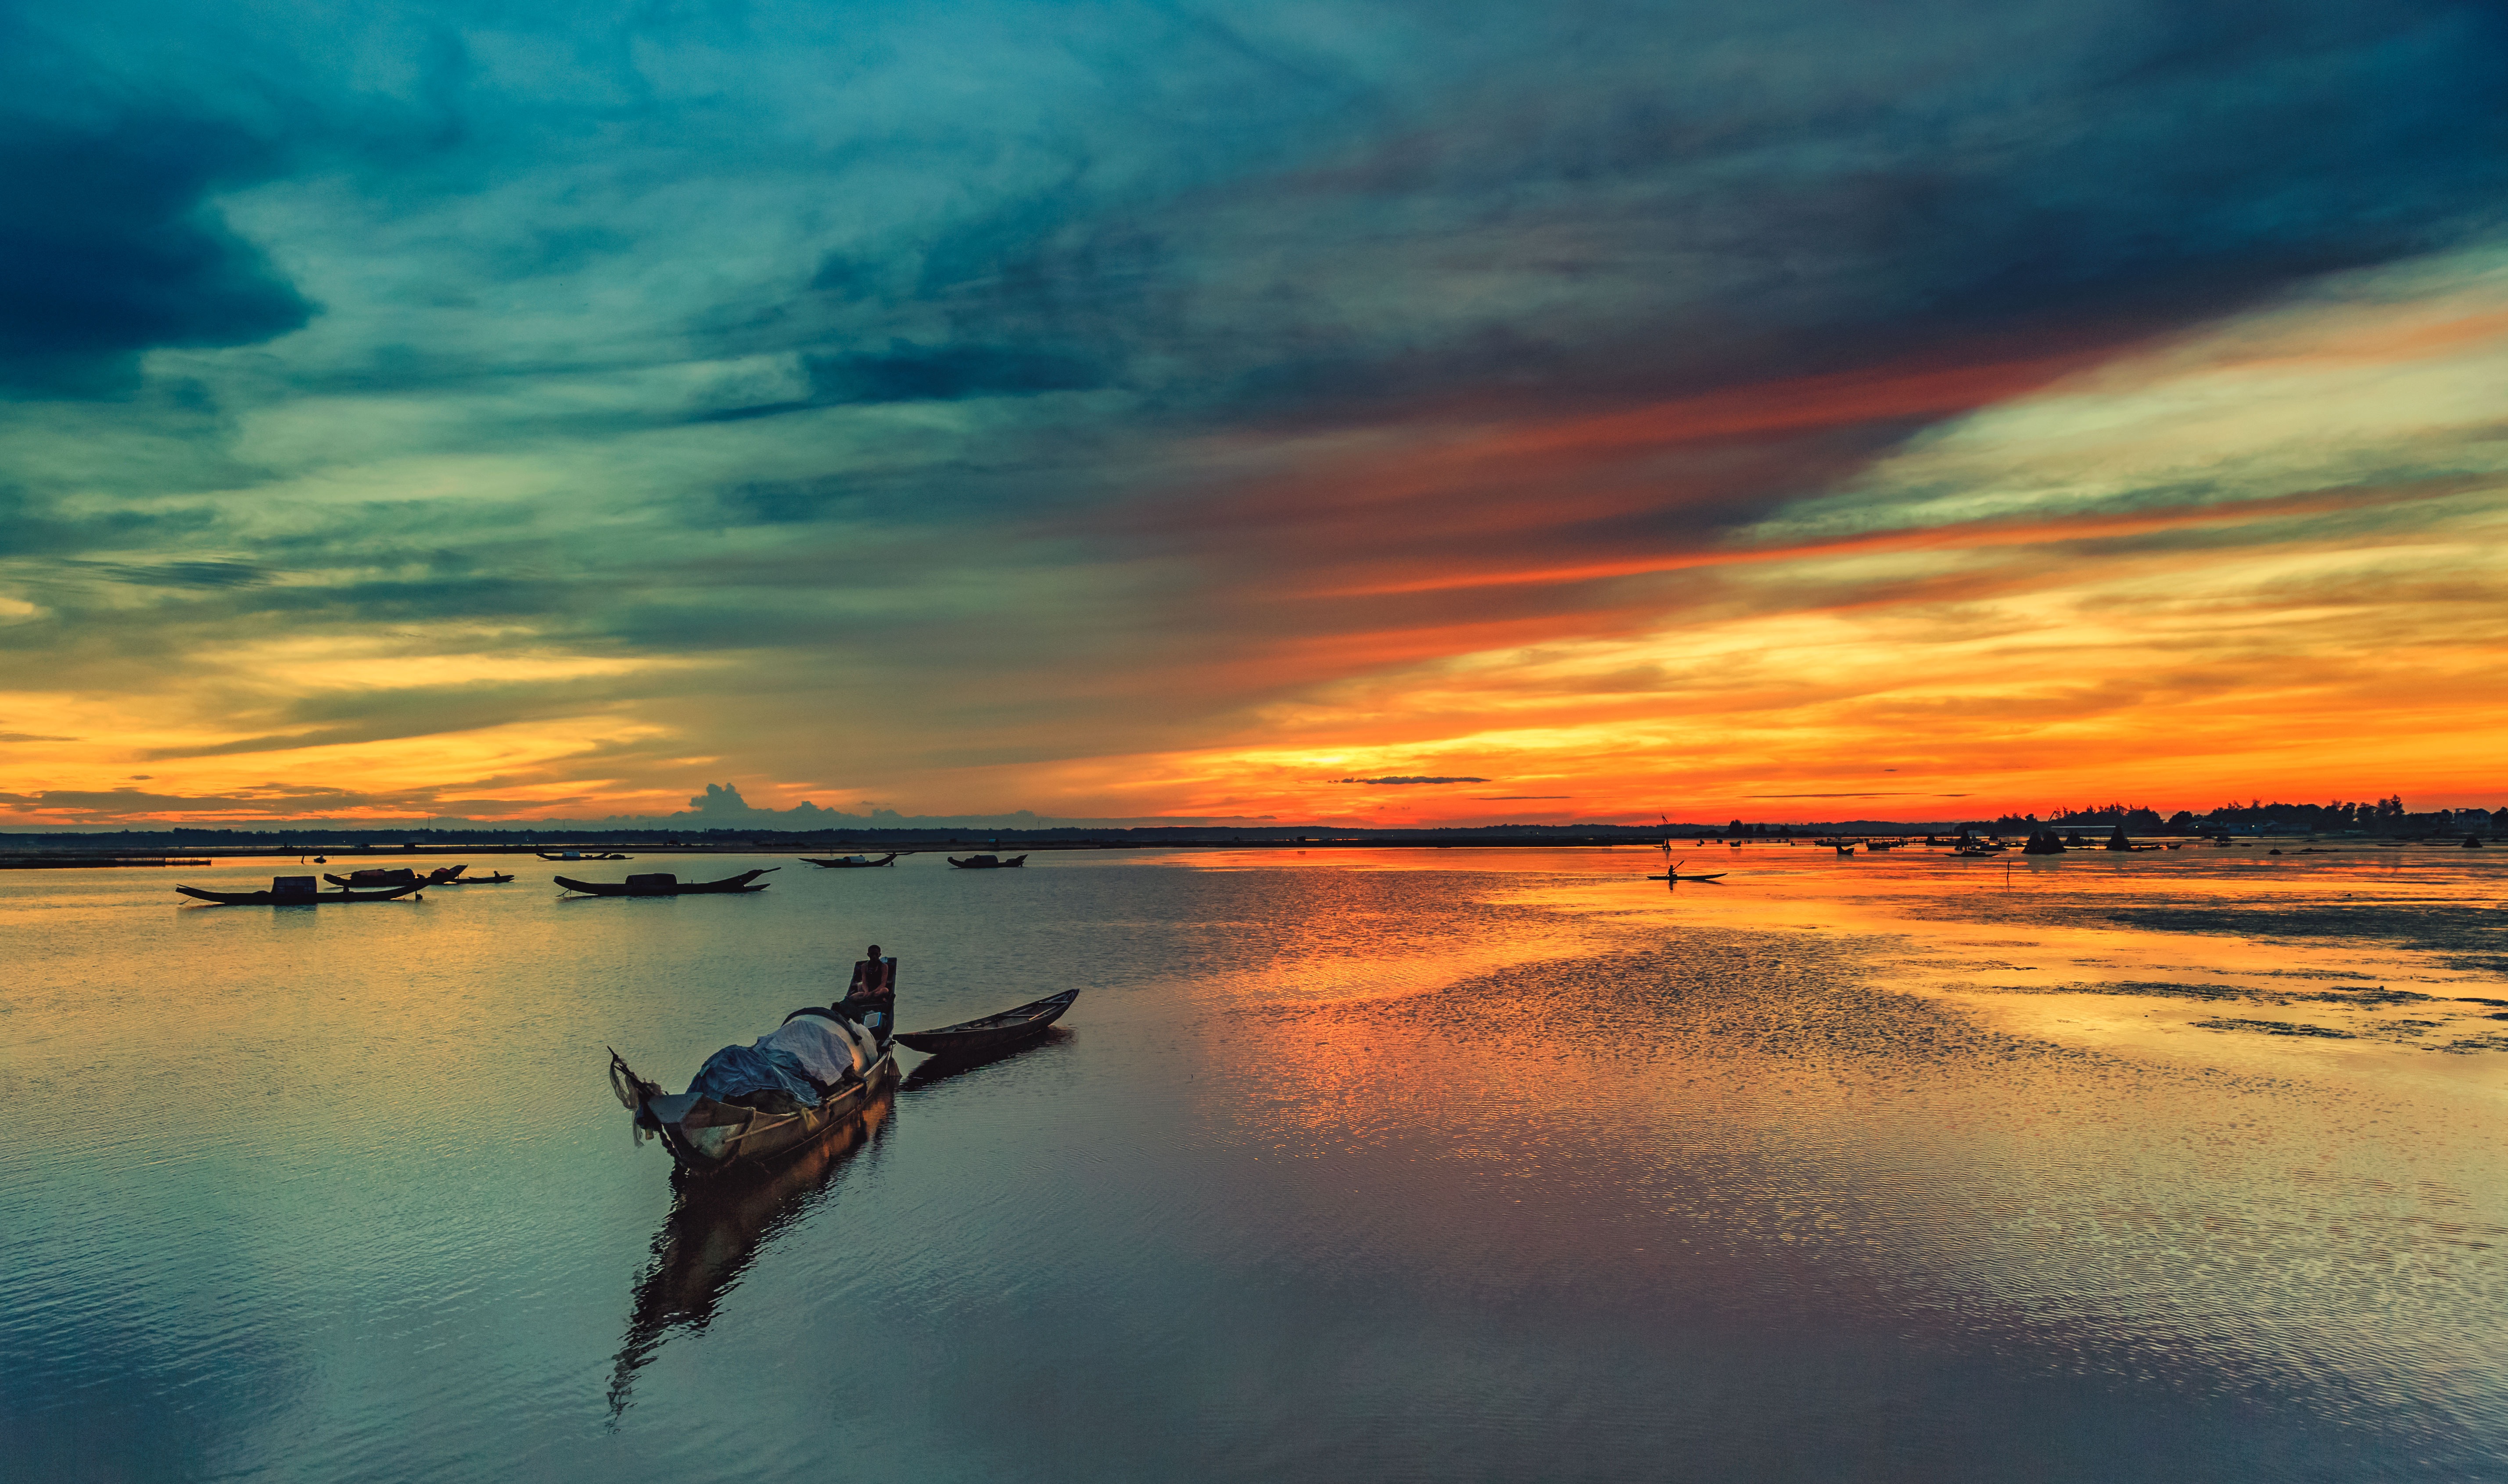
sea, ocean, horizon, cloud, sky, sunrise, sunset, boat, sunlight, morning, shore, wave, dawn, dusk, evening, reflection, vehicle, vietnam, hue, afterglow, wind wave, ben bac